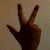
The image shows a hand gesture representing the number 3 in Indian Sign Language.